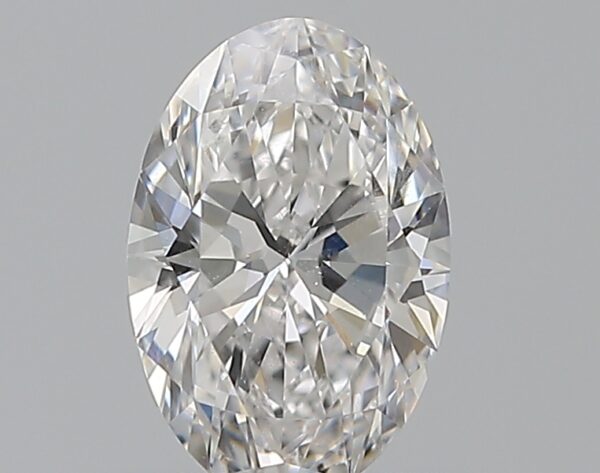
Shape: oval
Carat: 0.72
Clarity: SI1
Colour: D
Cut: EX
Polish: EX
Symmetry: EX
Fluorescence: M
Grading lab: GIA
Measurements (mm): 7.41 x 4.93 x 3.03